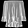
Label: Shirt